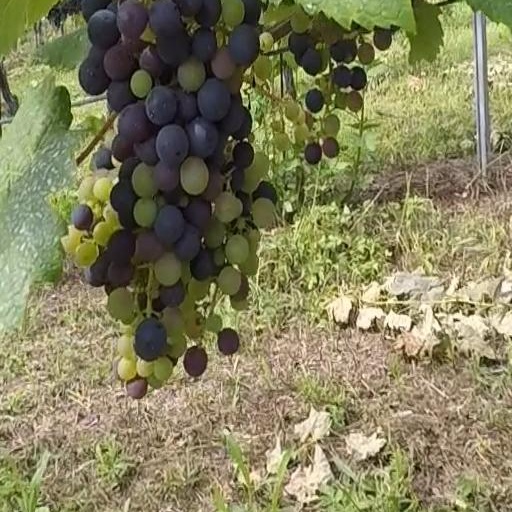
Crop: grape